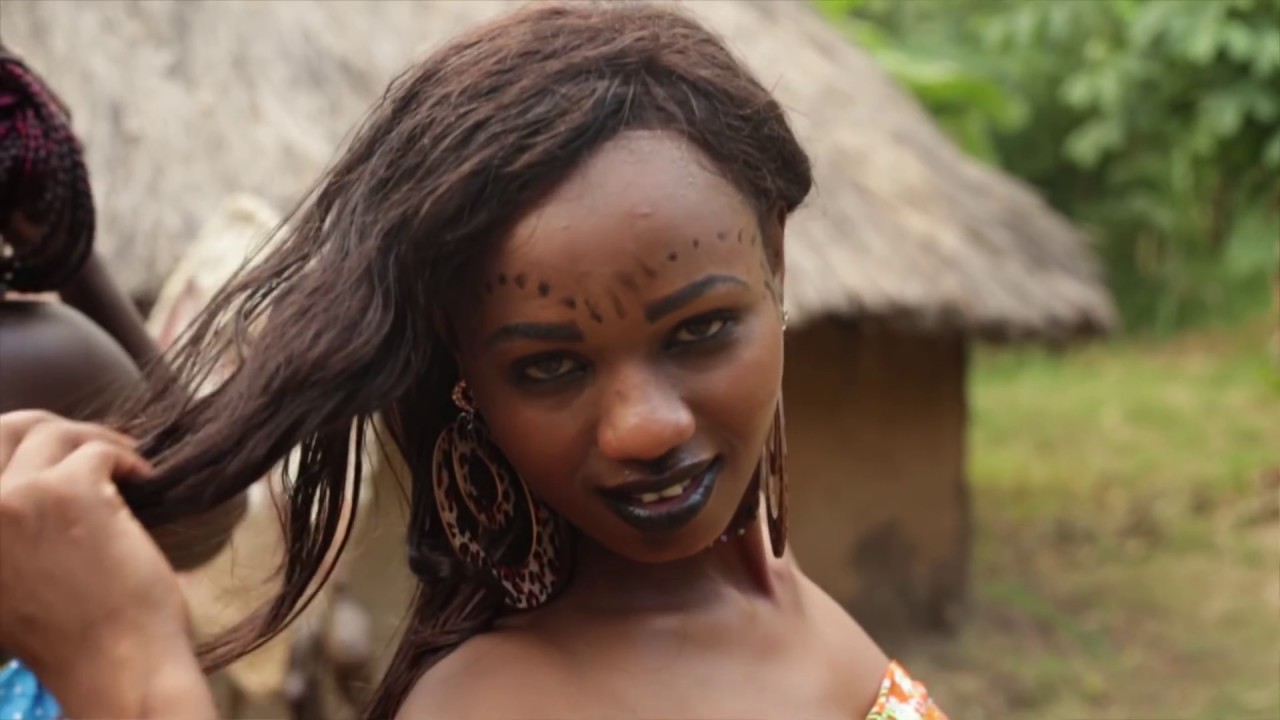
Gender: women